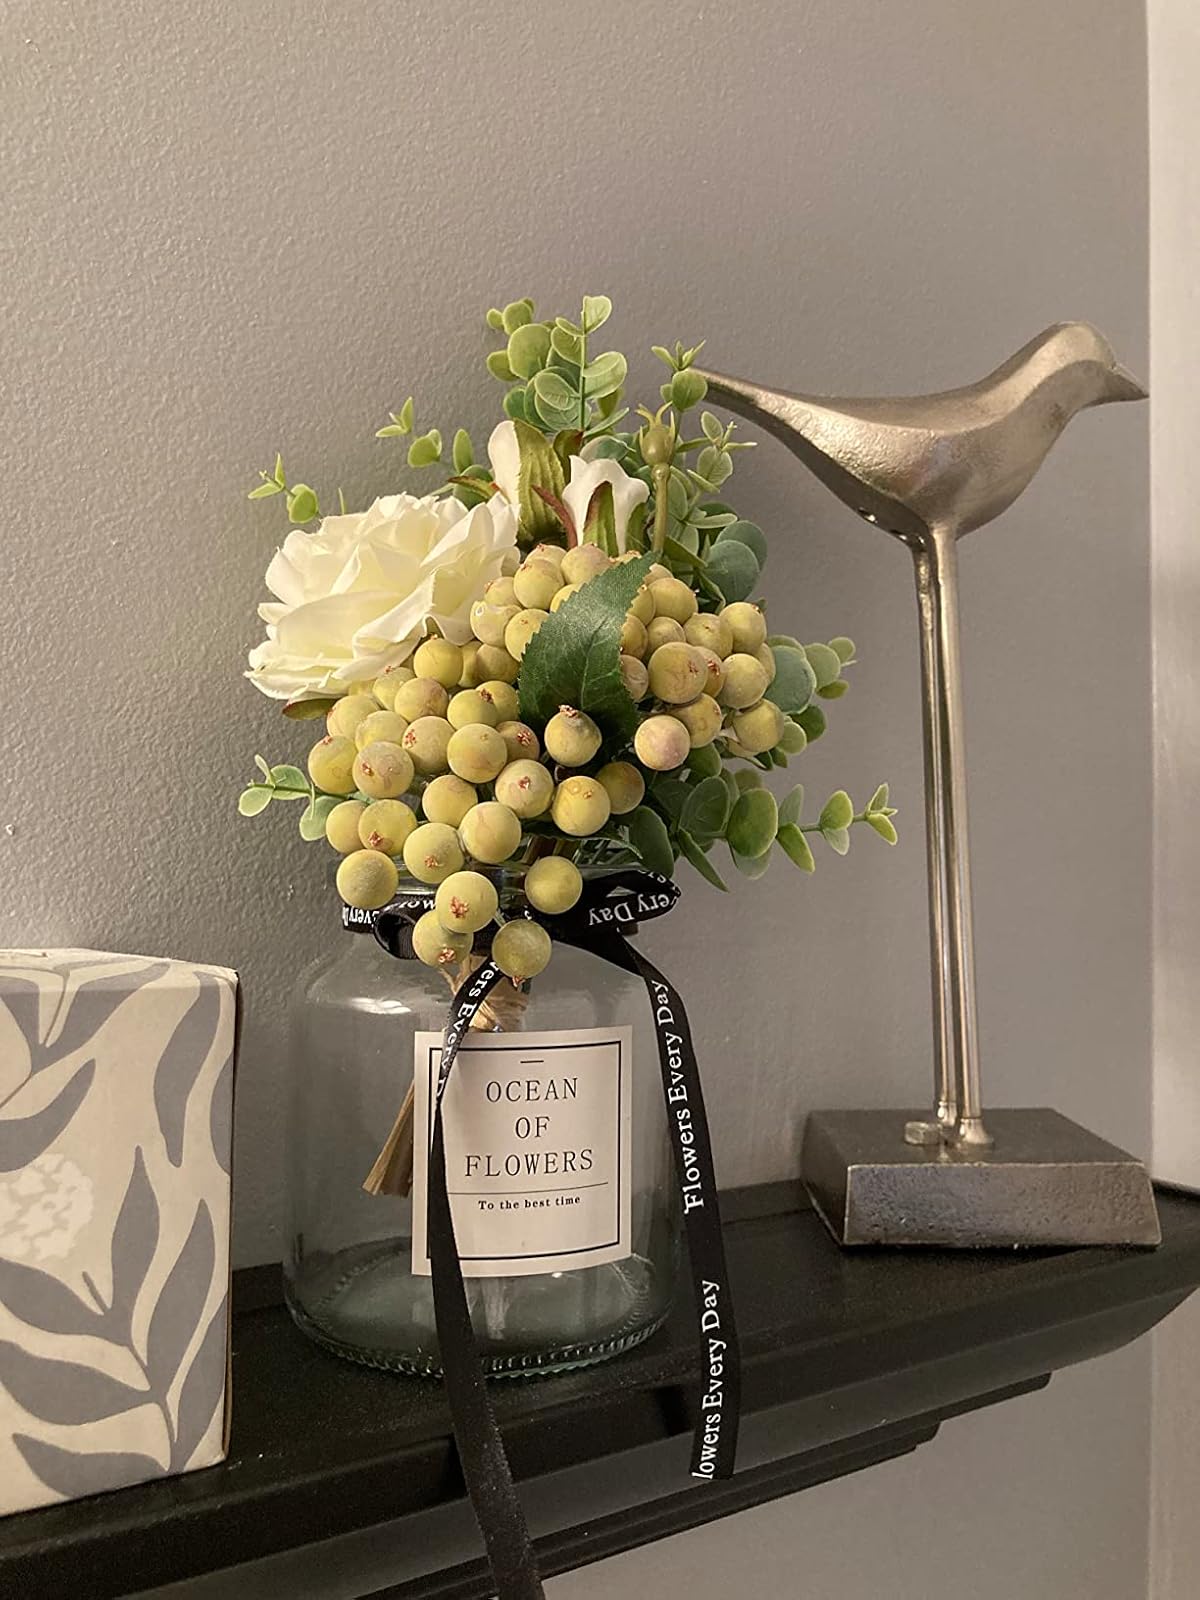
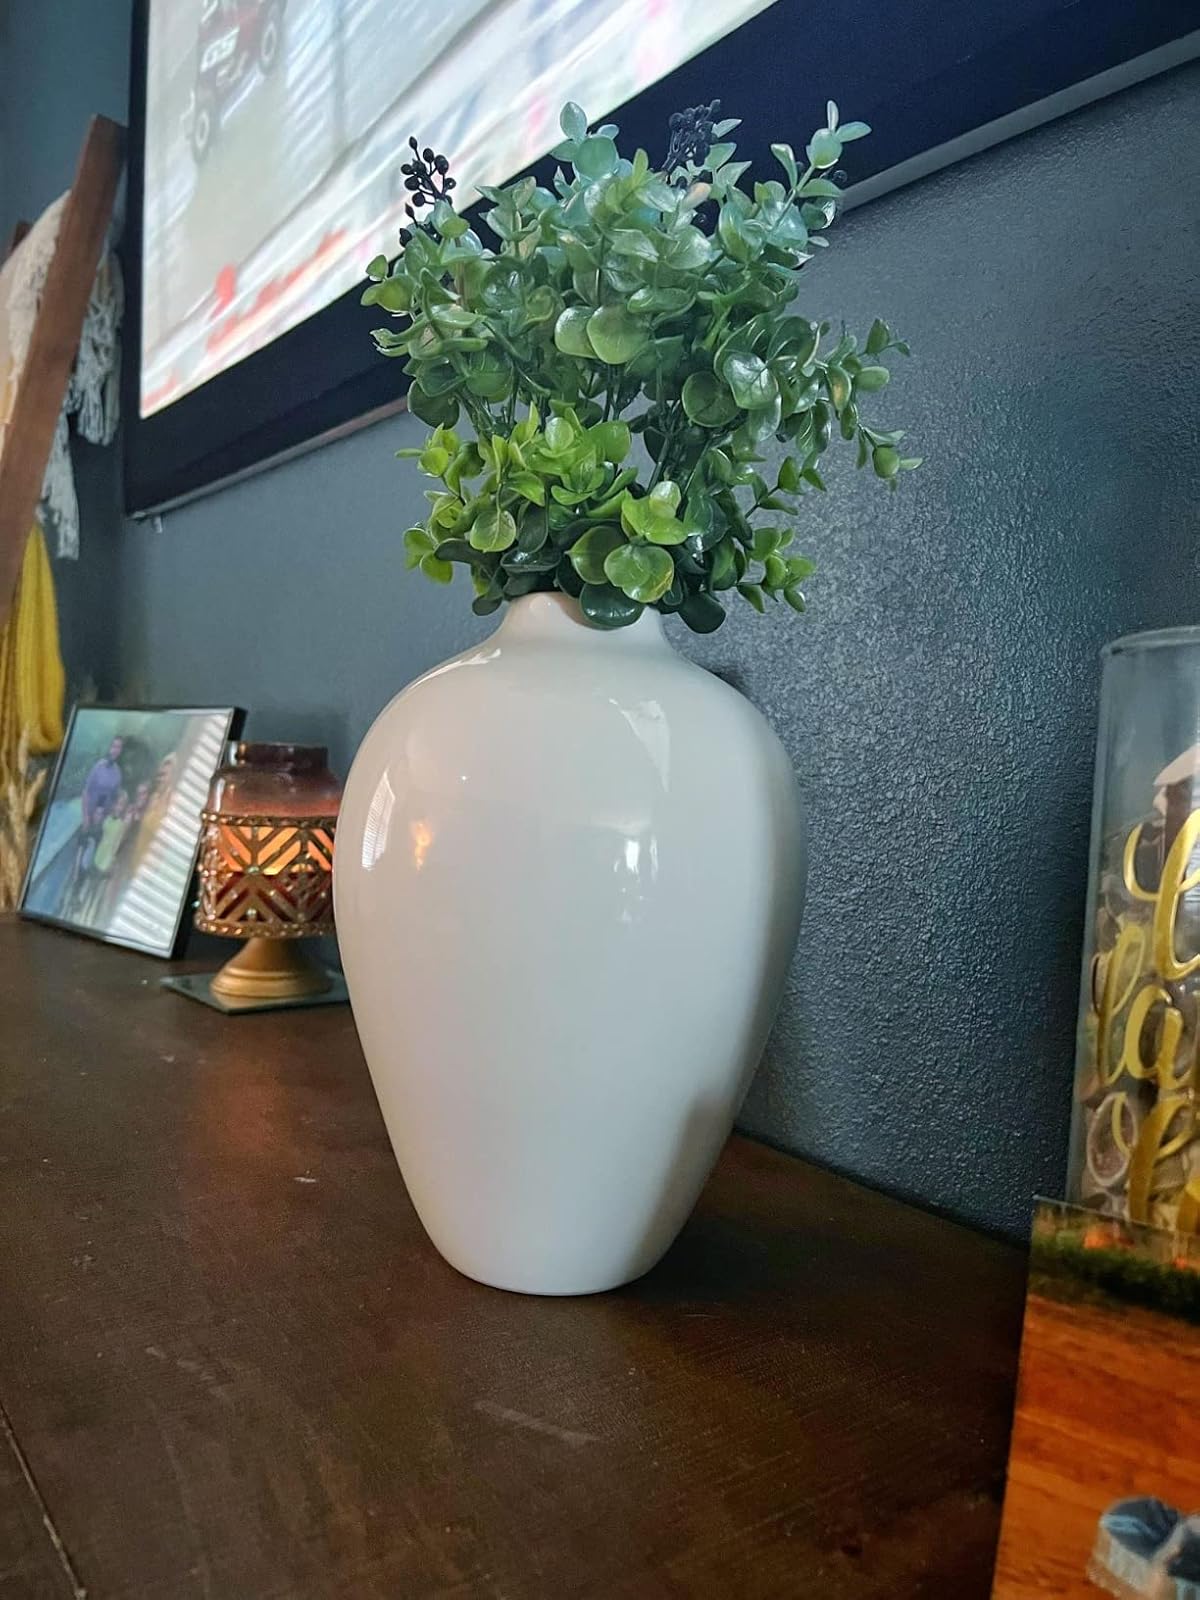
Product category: vase
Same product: no